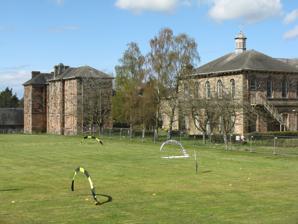
Building: Rosslynlee Hospital
Country: United Kingdom
Year built: 1874
Hospital in Midlothian, Scotland Rosslynlee Hospital Rosslynlee Hospital Shown in Midlothian Geography Location Roslin, Midlothian , Scotland Coordinates 55°50′08″N 3°10′24″W / 55.8355°N 3.1732°W / 55.8355; -3.1732 Organisation Care system NHS Scotland Type Psychiatric hospital Services Emergency department No History Opened 1874 Closed 2011 Links Lists Hospitals in Scotland Rosslynlee Hospital was a mental health facility near Roslin, Midlothian in Scotland. The main hospital building is a Grade C listed building . Rosslynlee Hospital is currently being converted into a new village called St. Margarets . History The hospital, which was designed by William Lambie Moffatt, opened as the Midlothian and Peebles Asylum in 1874. Two wings, designed by Sir Robert Rowand Anderson , were completed in 1898. It joined the National Health Service as Rosslynlee Mental Hospital in 1948 and became Rosslynlee Hospital in 1960. After the introduction of Care in the Community in the early 1980s, the hospital went into a period of decline and closed in 2011. Plans have been brought forward to redevelop the site for residential use. Re-Development The redevelopment of Rosslynlee Hospital, St. Margarets , is being promoted by Robertson Group as a redevelopment of the original hospital building and the construction of a range of detached new-build houses. This development will provide 121 luxury four, five and six bedroom homes. References